Infinite monkey theorem

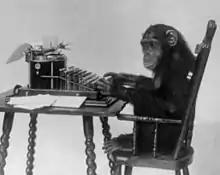
While a monkey is used as a mechanism for the thought experiment, it would be unlikely to ever write Hamlet.

The infinite monkey theorem states that a monkey hitting keys independently and at random on a typewriter keyboard for an infinite amount of time will almost surely type any given text, including the complete works of William Shakespeare. More precisely, under the assumption of independence and randomness of each keystroke, the monkey would almost surely type every possible finite text an infinite number of times. The theorem can be generalized to state that any infinite sequence of independent events whose probabilities are uniformly bounded below by a positive number will almost surely have infinitely many occurrences.